Answer in natural language. How many Beds are visible in the scene? Choose between the following options: 0, 2, 3, 1 or 4
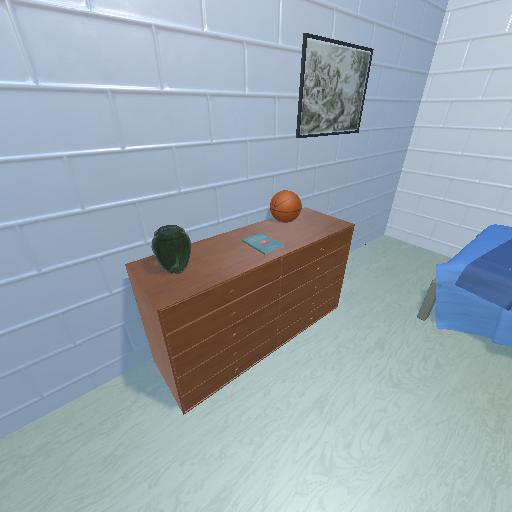
<answer>1</answer>